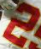
Number: 2